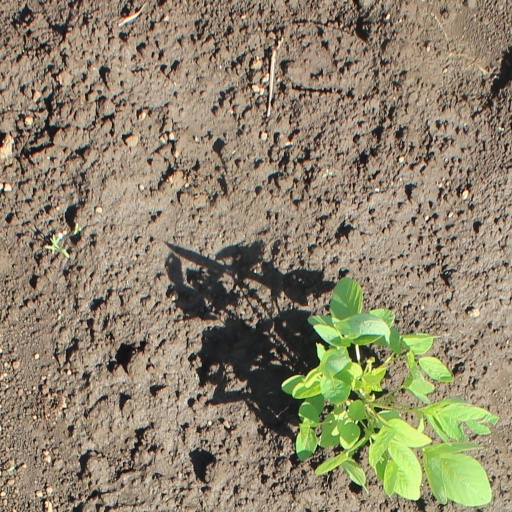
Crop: soybean